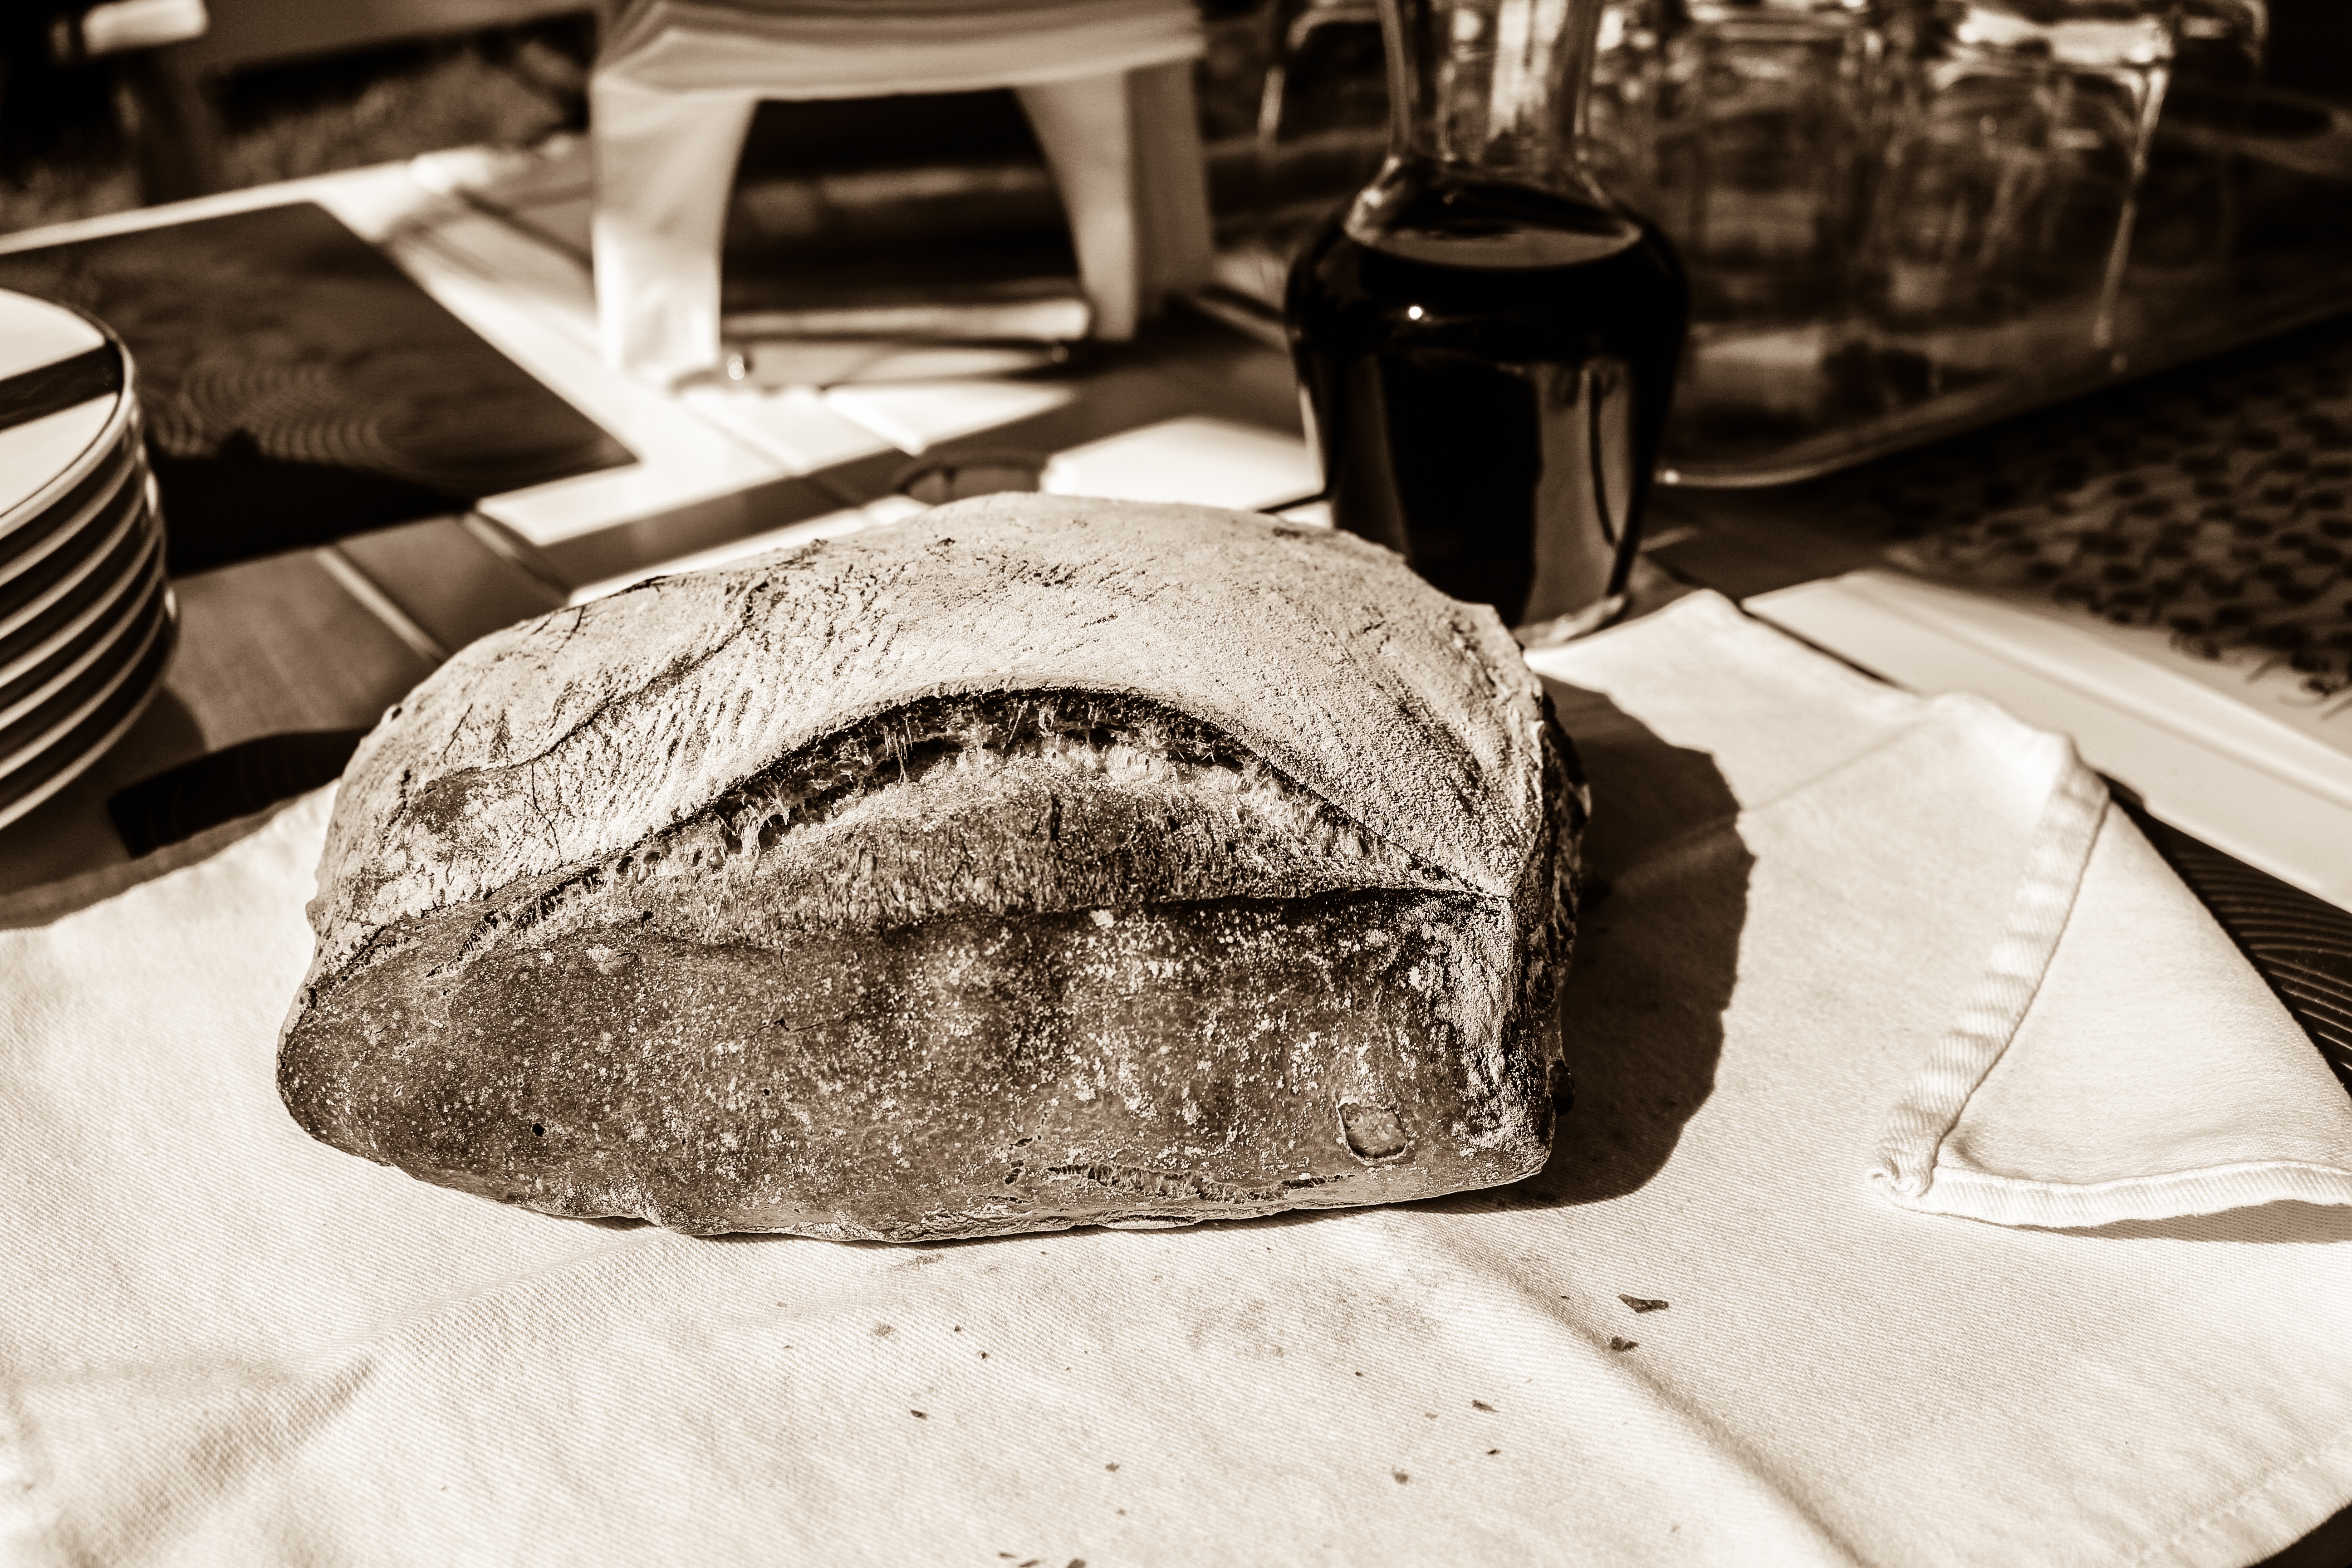
wood, white, food, monochrome, baking, shape